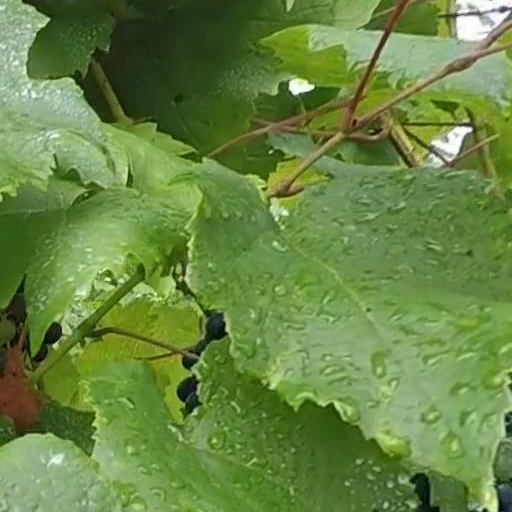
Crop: grape